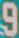
Number: 9